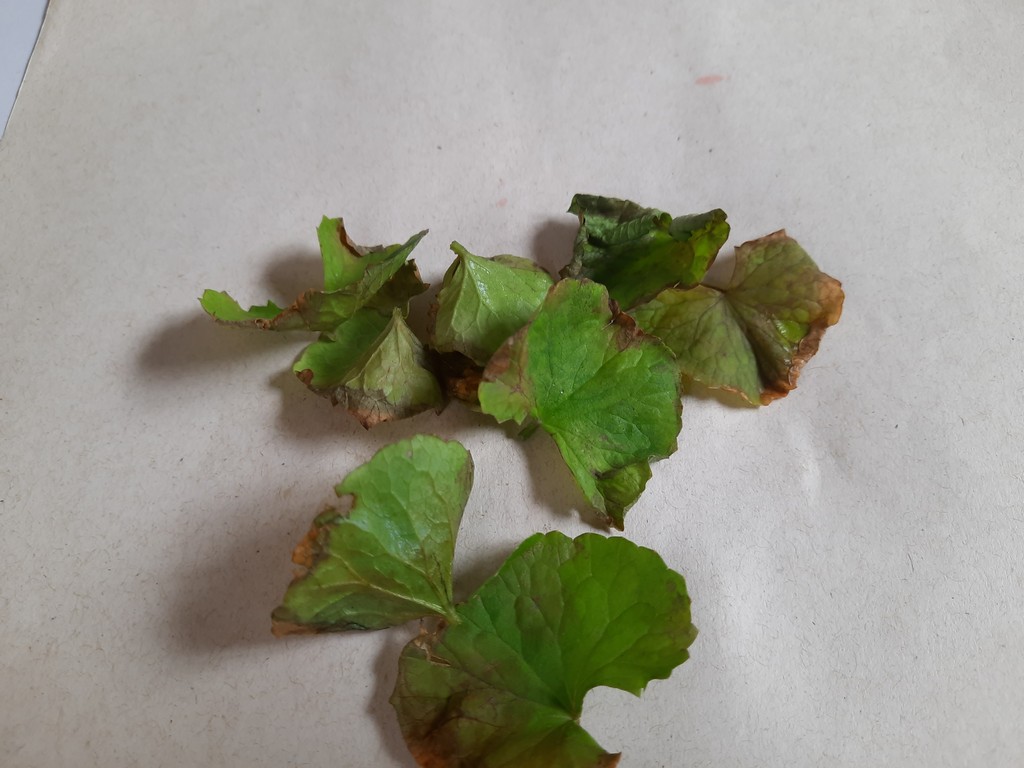
Label: Unhealthy